Tres (instrument)

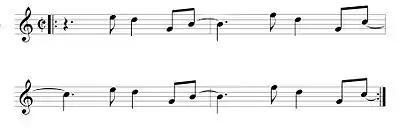
Nengón guajeo written in cut-time.

Closely related to nengón, the kiribá style emerged in the Baracoa region of eastern Cuba. Like nengón, kiribá is genre that is based on the song or refrain "Kiribá, kiribá". Because of this, Cuban musicologists such as Olavo Alén Rodríguez prefer to categorise kiribá as a style within changüí. Nonetheless, kiribá has a distinct "guajeo" and might predate changüí.